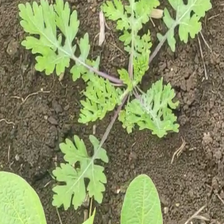
Weed species: Gajar_gavat_(Parthenium hysterophorus)